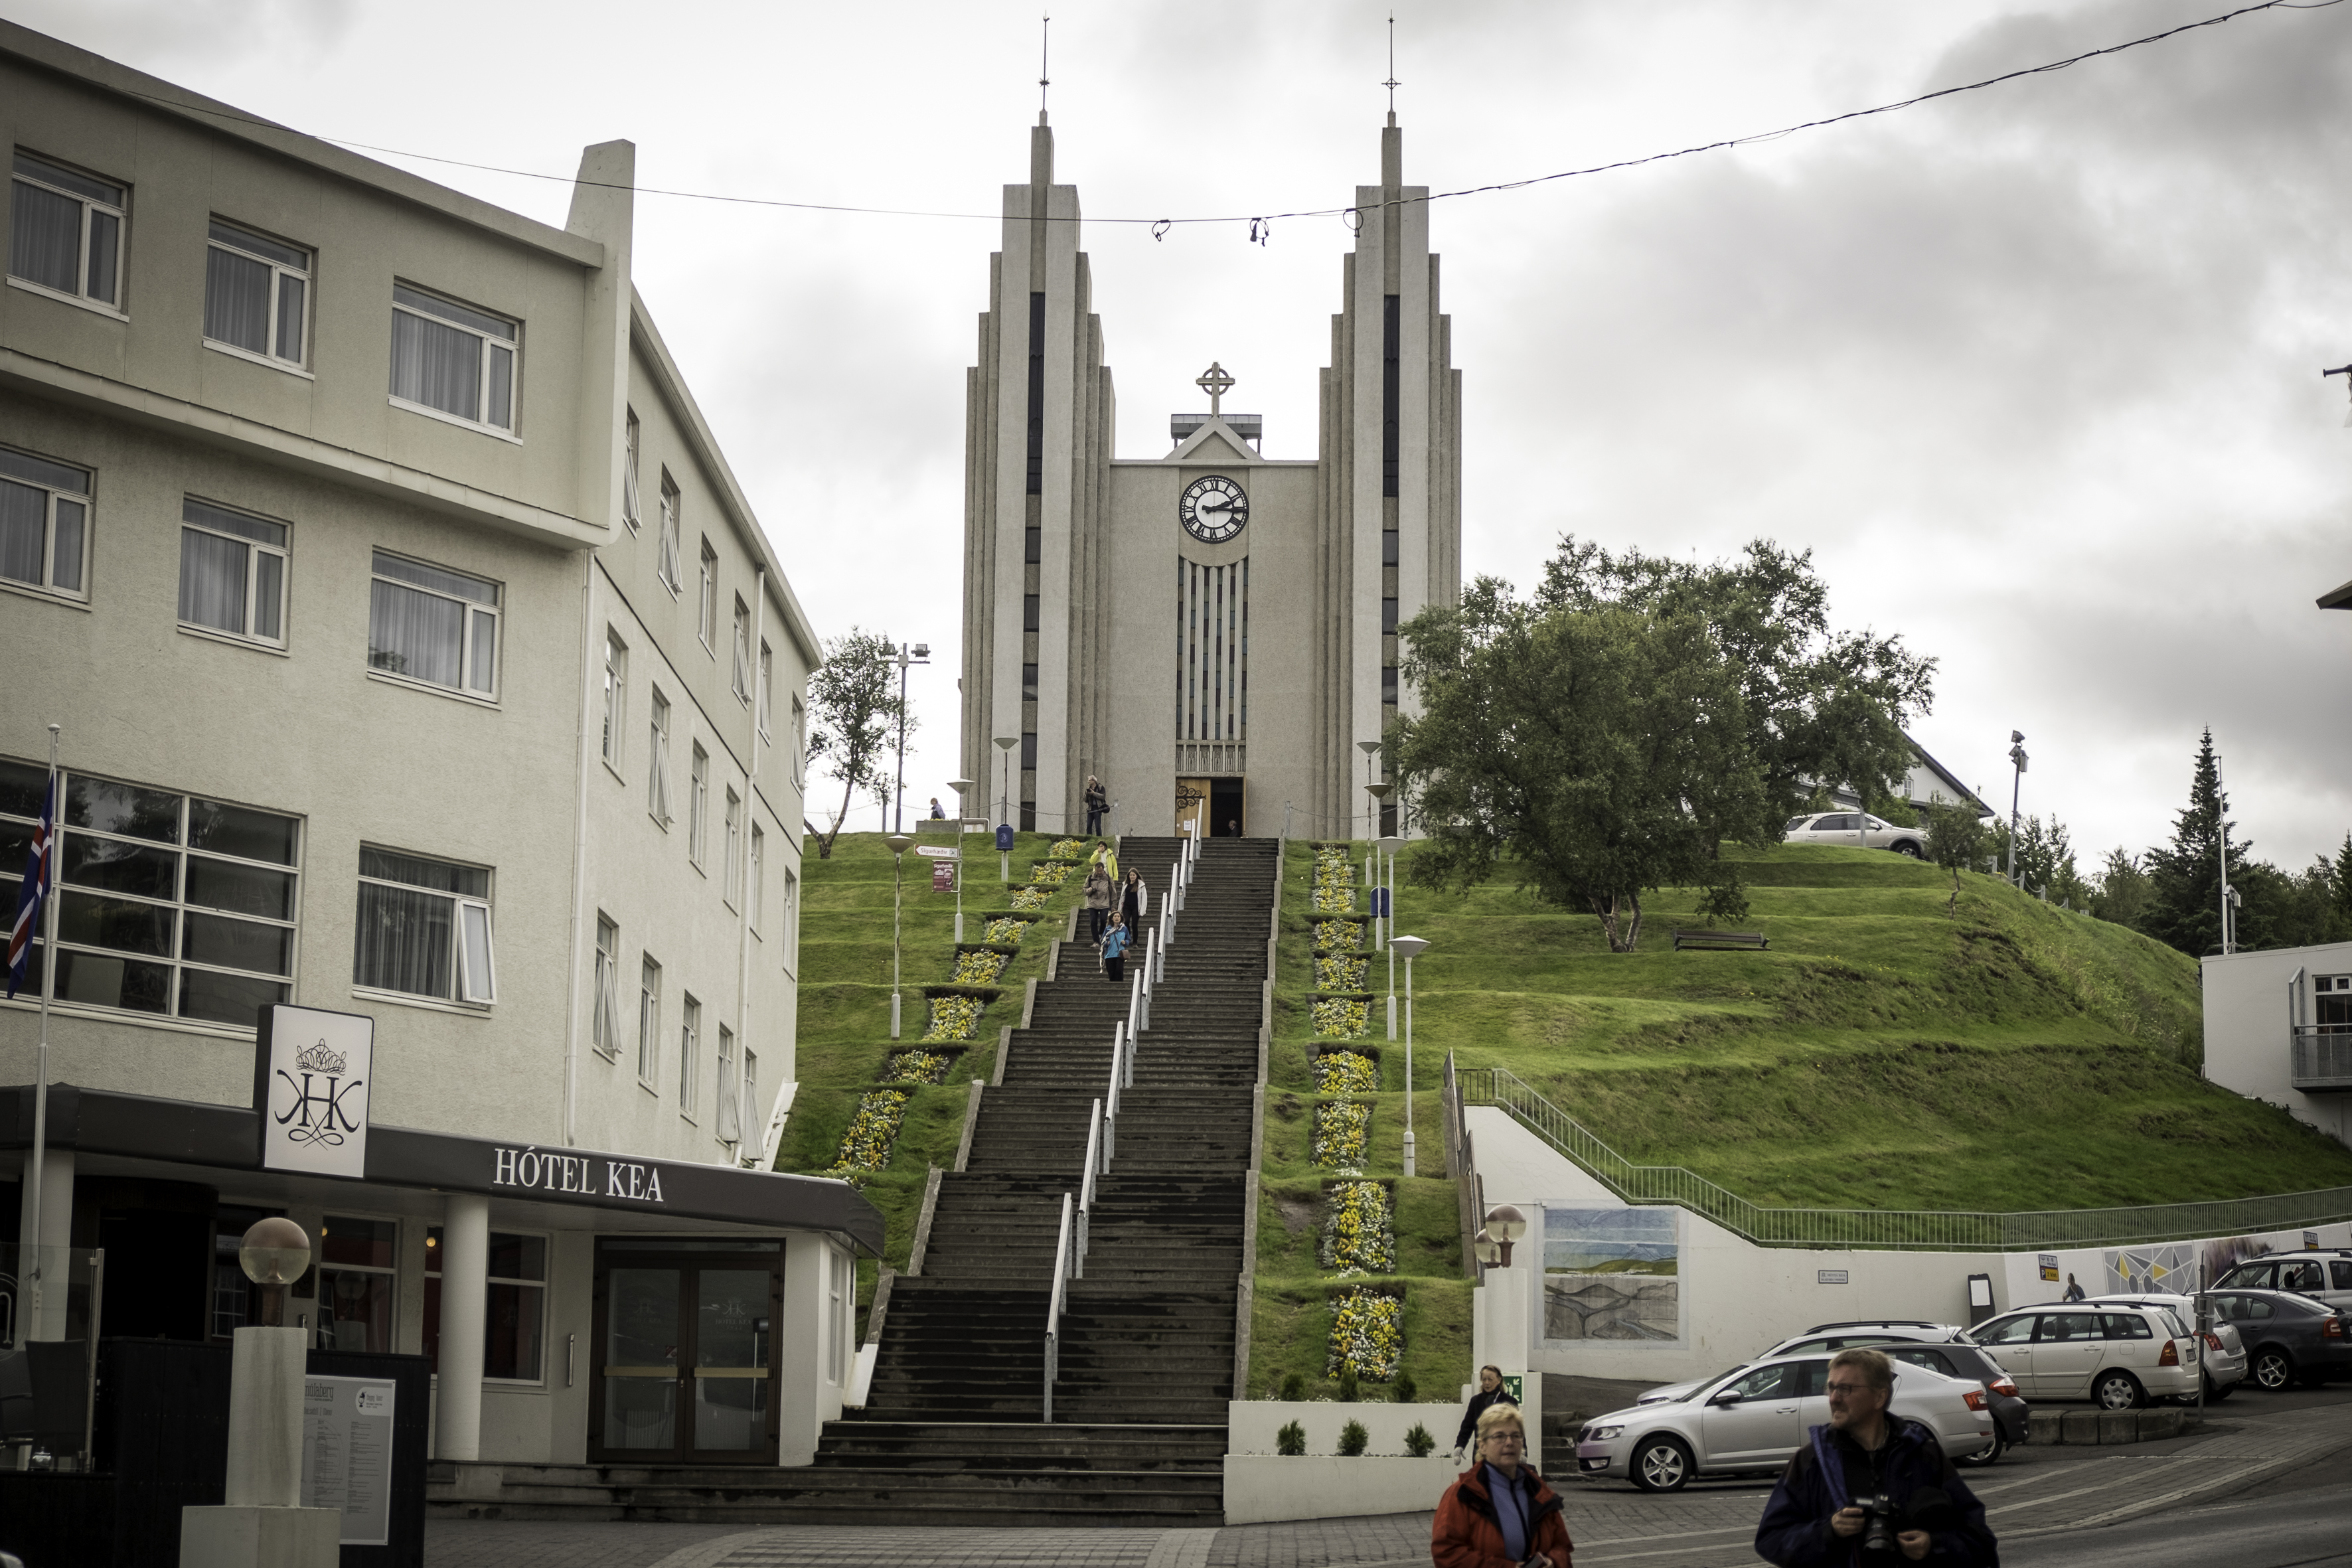
architecture, road, street, town, downtown, travel, fujifilm, landmark, iceland, is, town square, fuji, fujixt1, fujix, neighbourhood, urban area, residential area